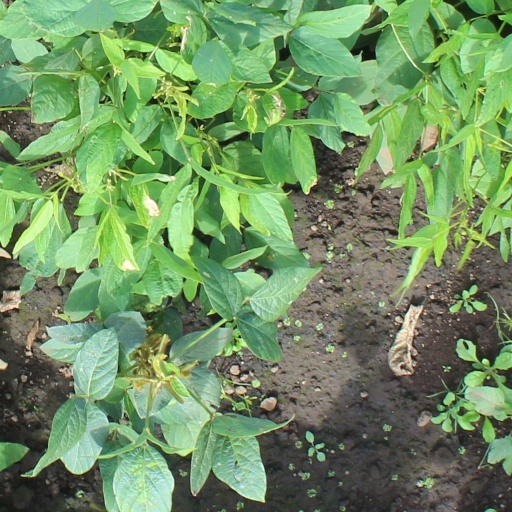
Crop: soybean